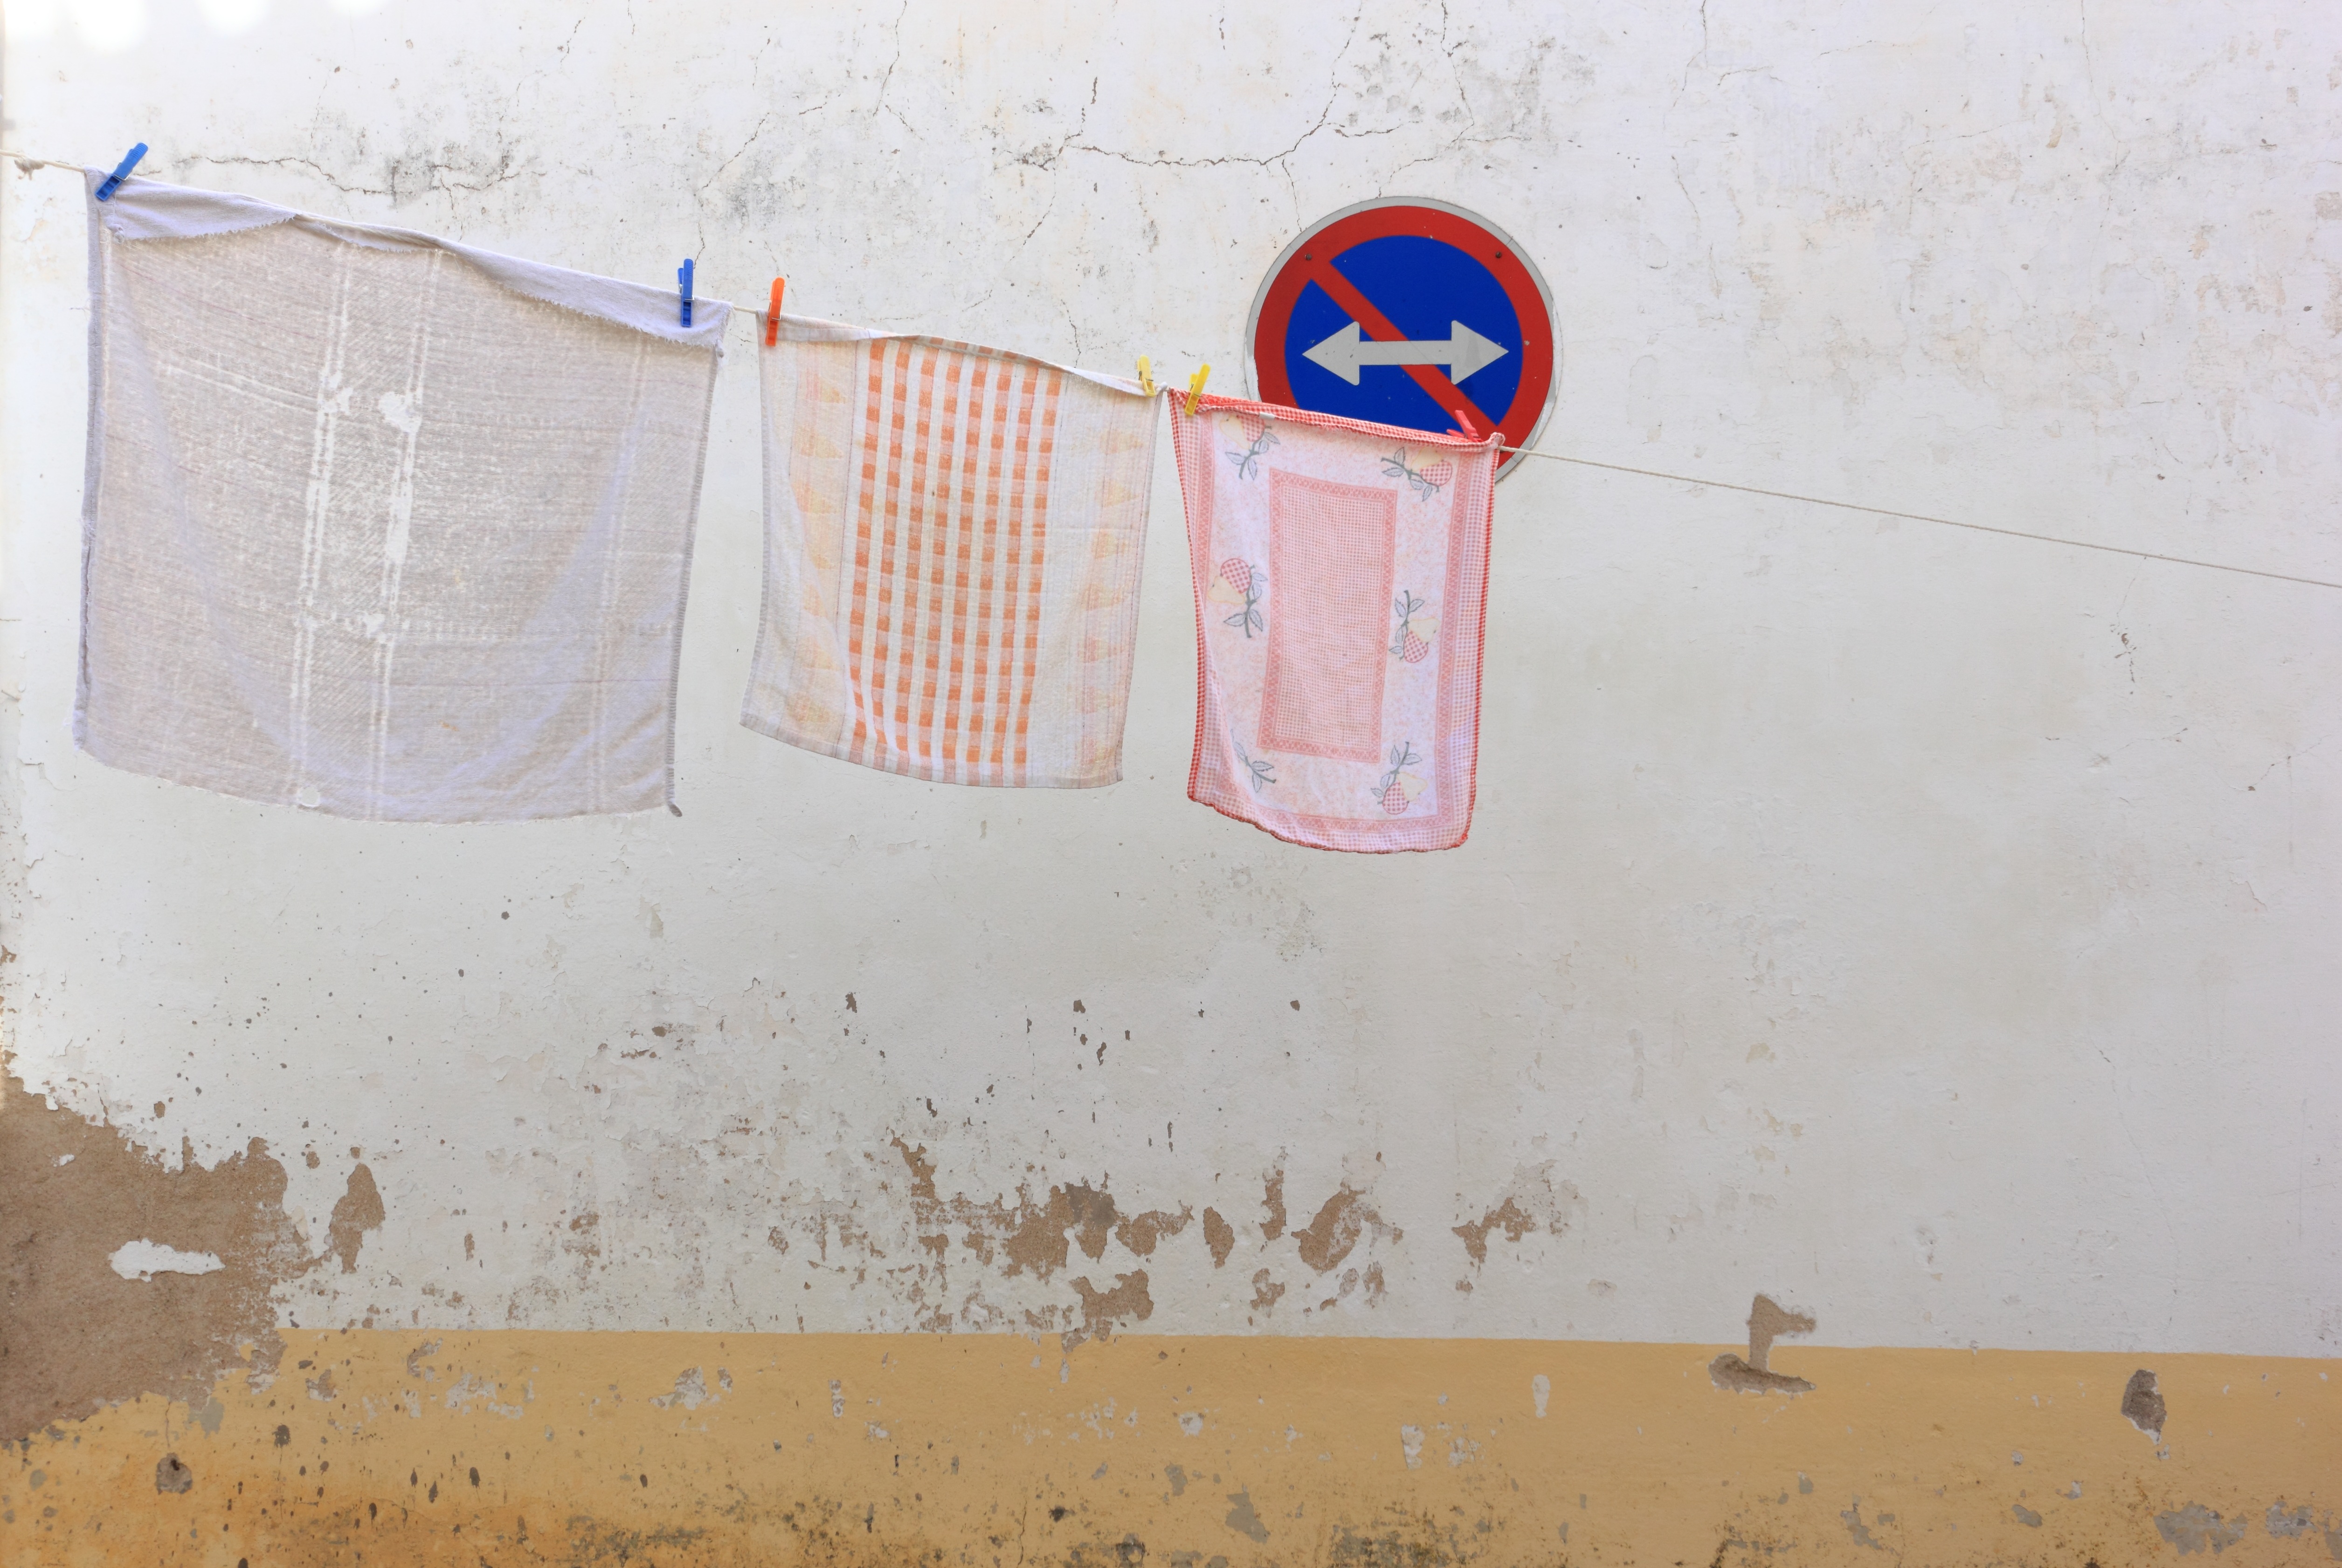
wall, dry, color, washing, material, laundry, drying, art, drawing, portugal, shape, evora